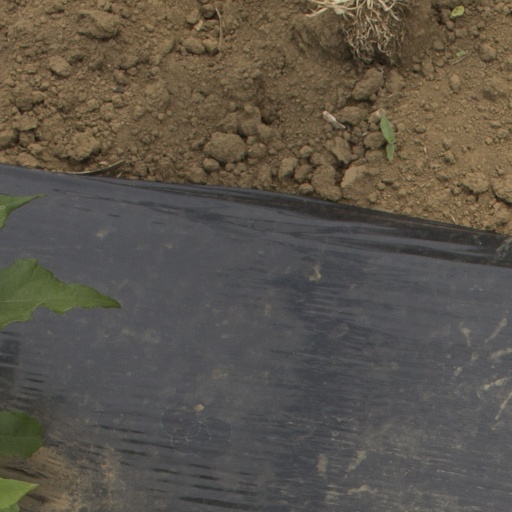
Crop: Jerusalem artichoke